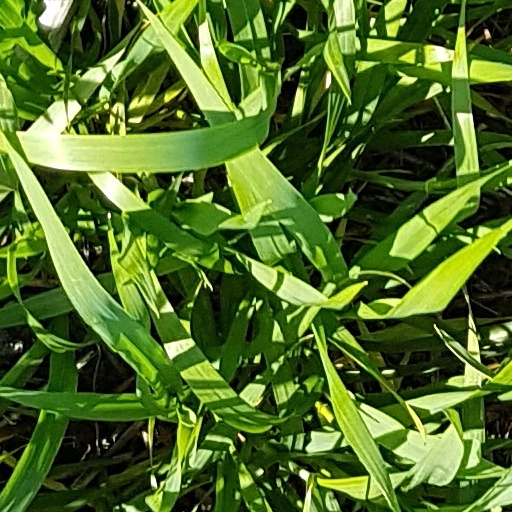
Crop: wheat